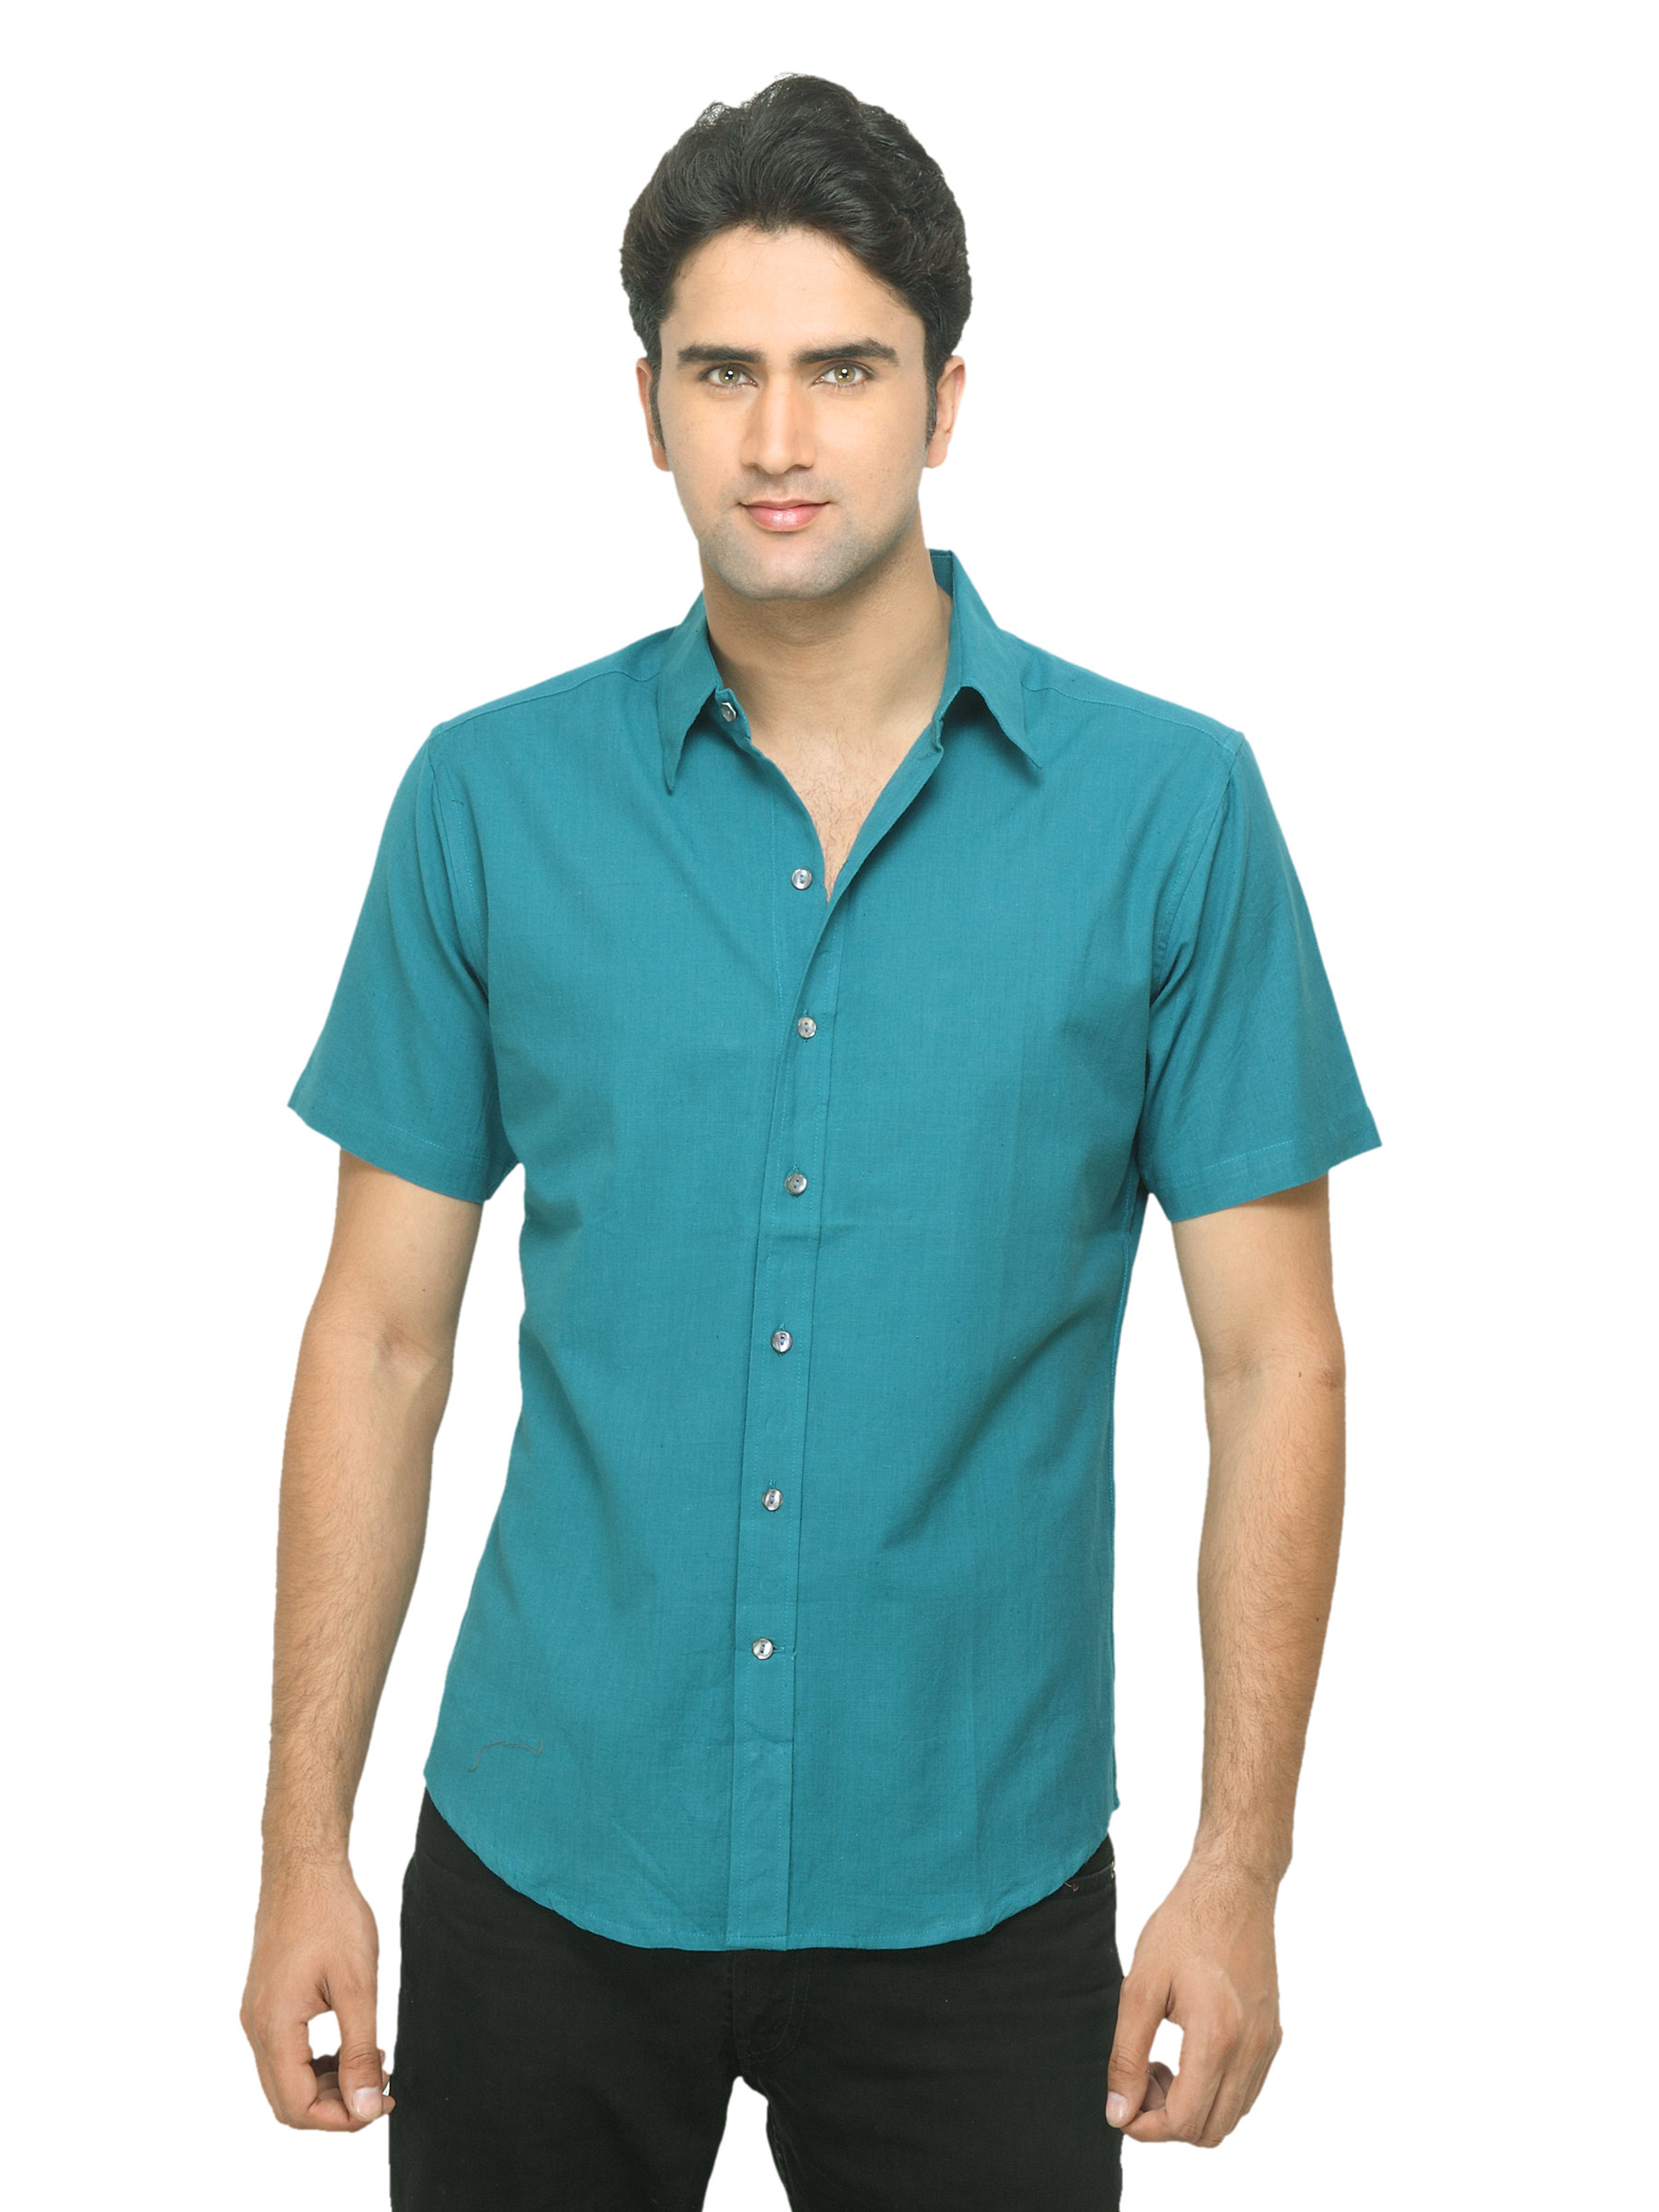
Fabindia Men Blue Shirt
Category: Apparel / Topwear / Shirts
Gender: Men
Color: Blue
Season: Summer 2012
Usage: Ethnic